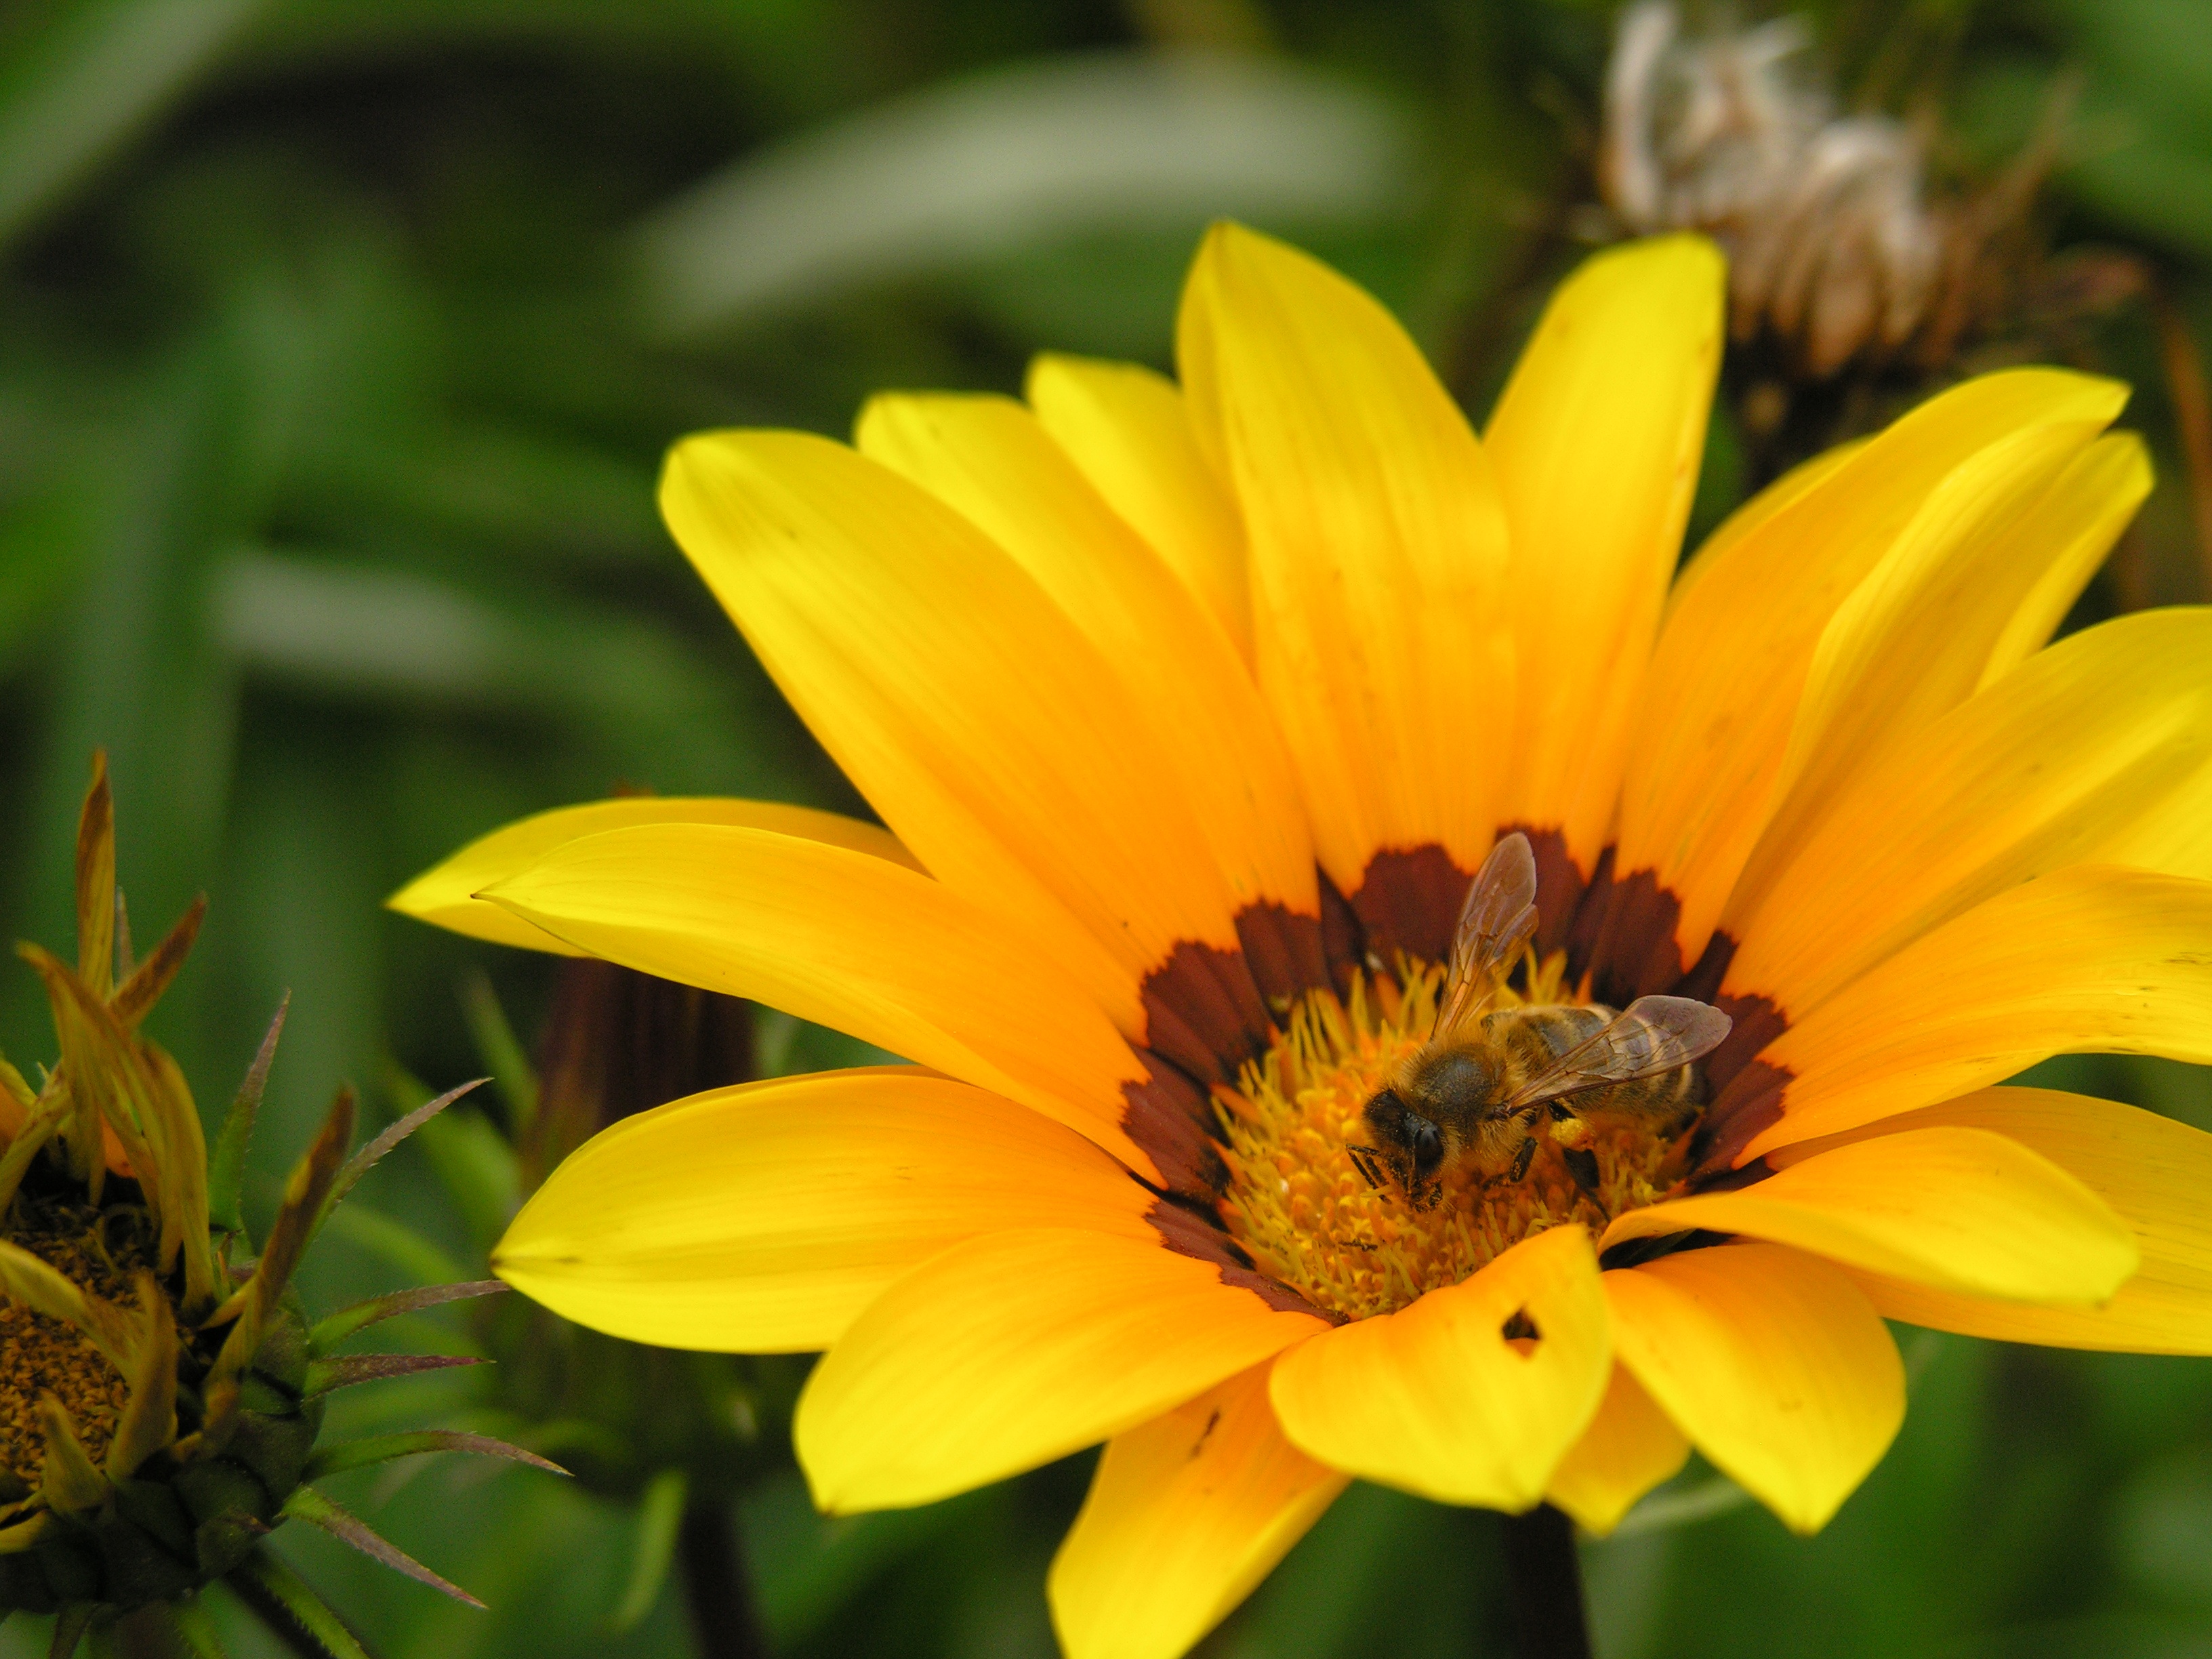
nature, plant, flower, petal, pollination, herb, botany, yellow, flora, yellow flower, wildflower, close up, bee, nectar, macro photography, flowering plant, daisy family, calendula, land plant